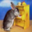
Label: rabbit